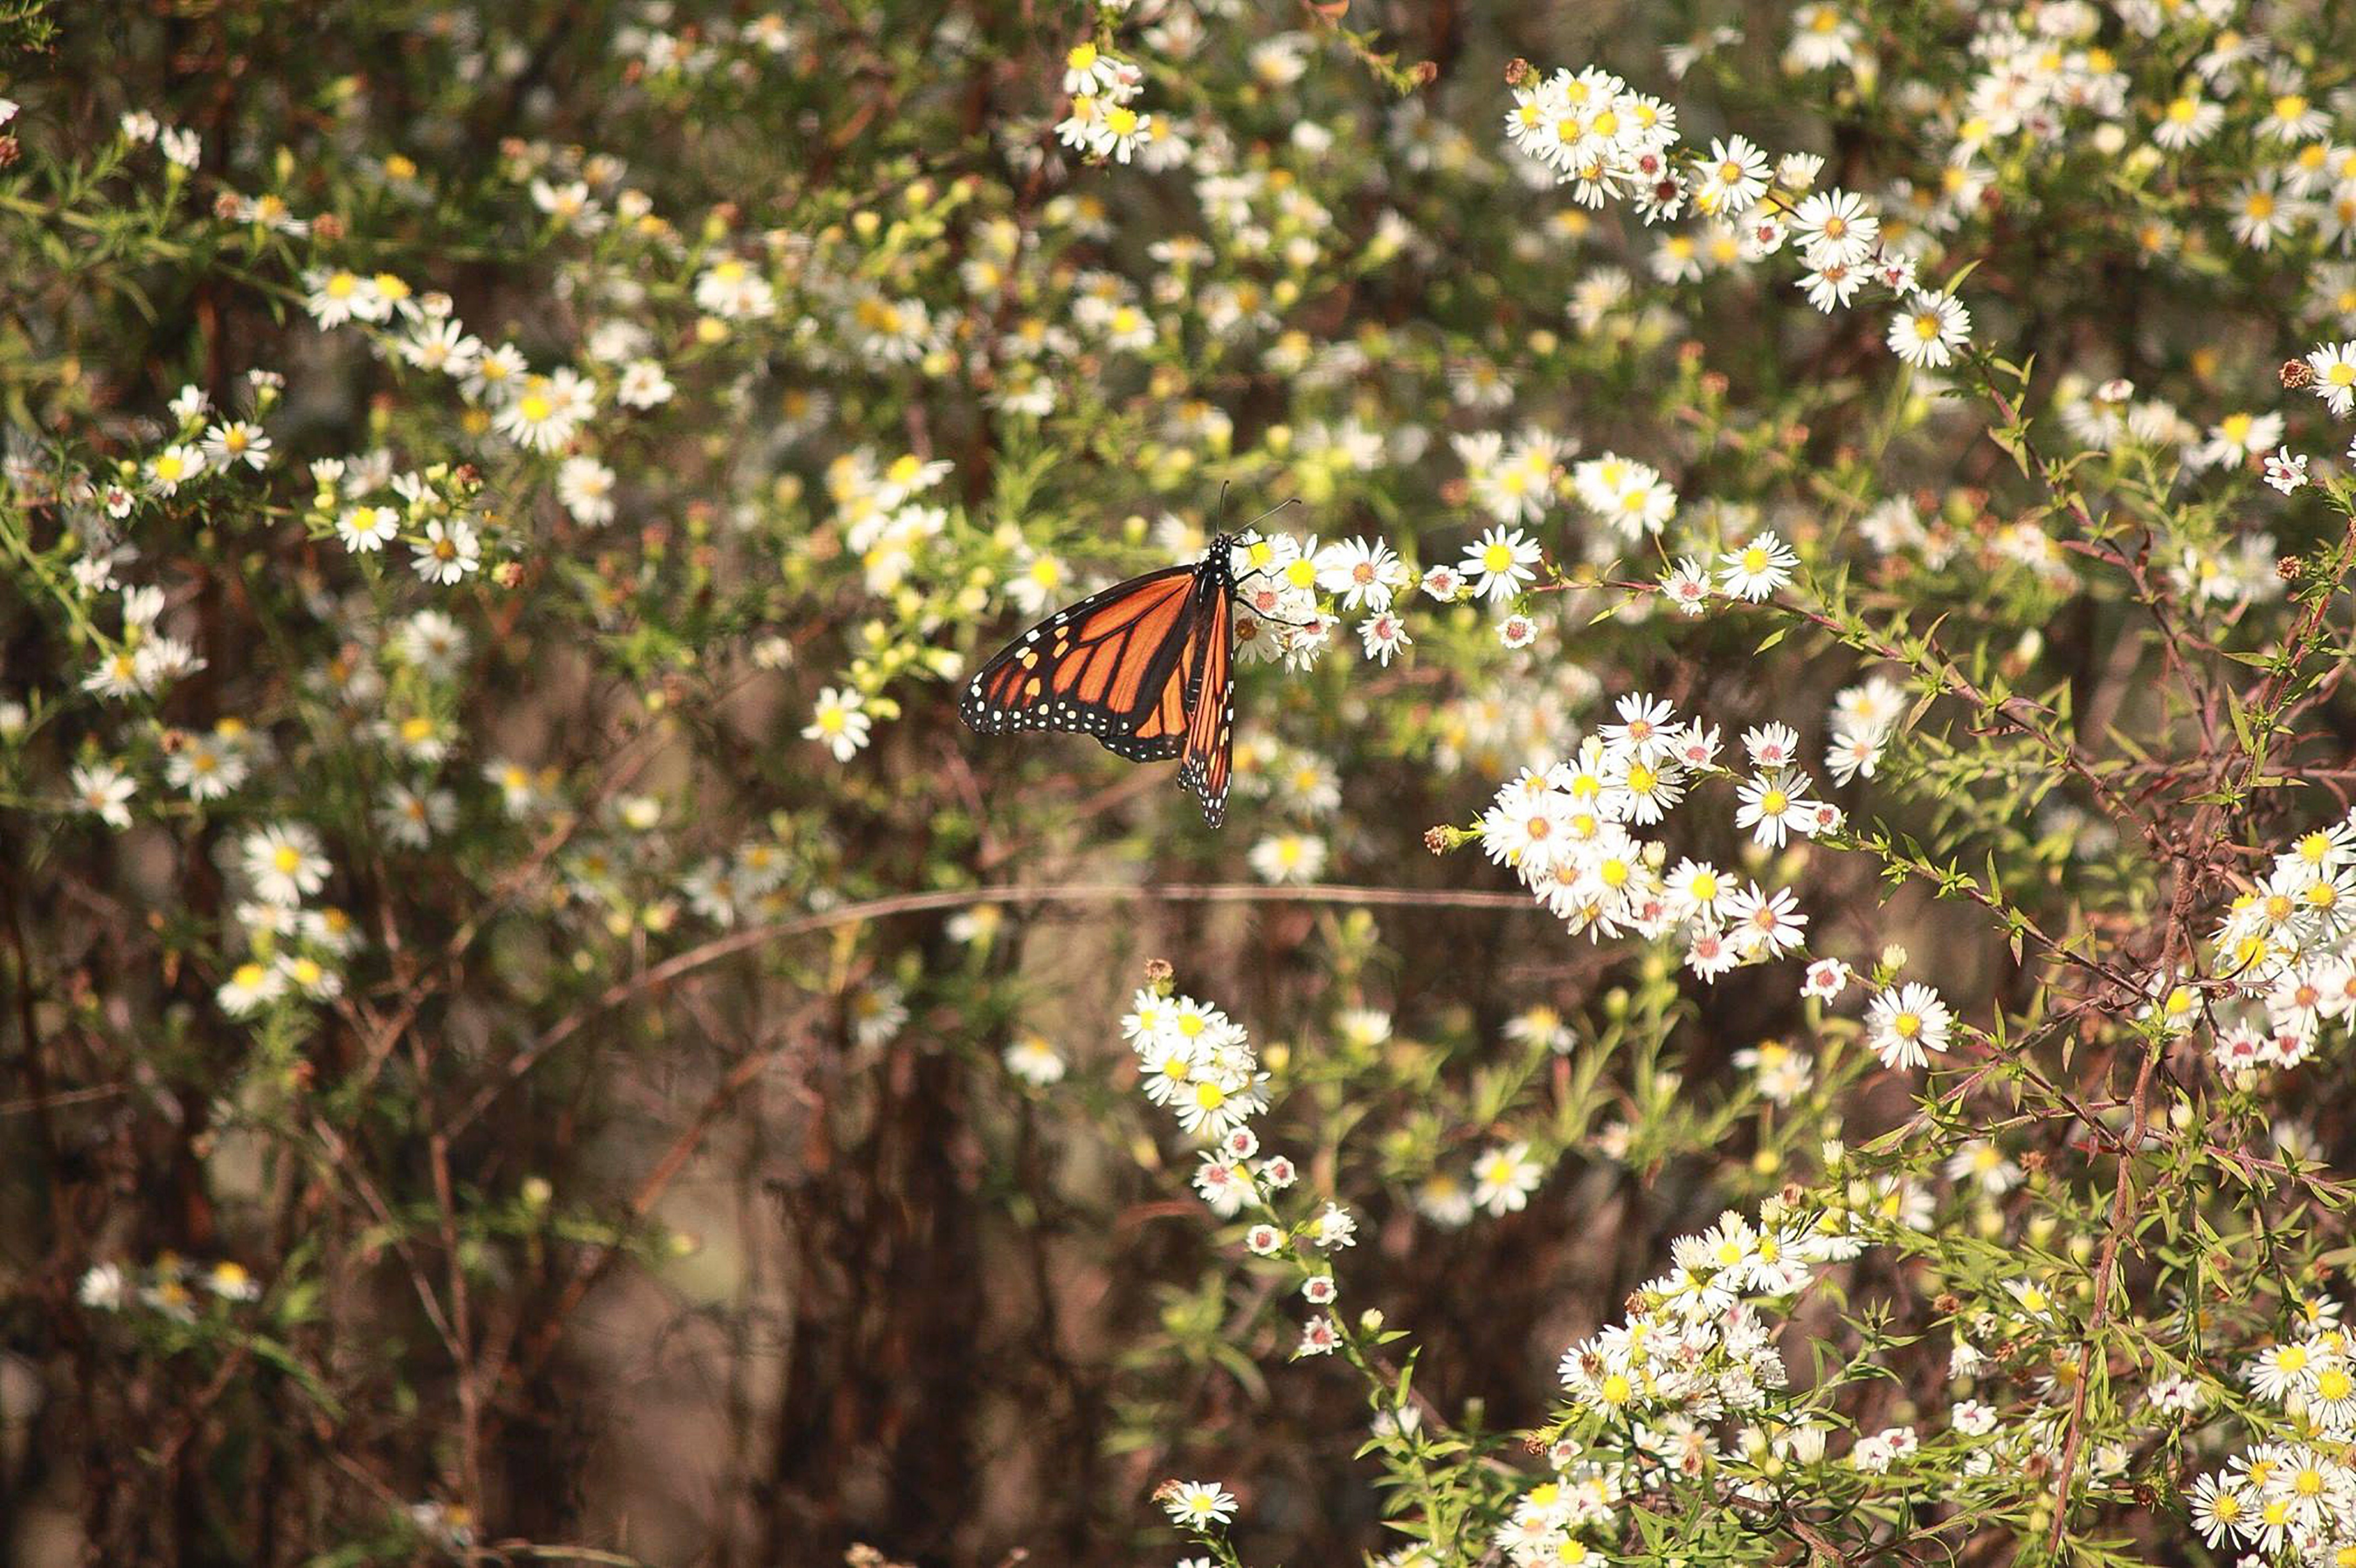
nature, branch, leaf, flower, wildlife, insect, botany, butterfly, garden, flora, fauna, invertebrate, wildflower, monarch butterfly, shrub, pollinator, moths and butterflies